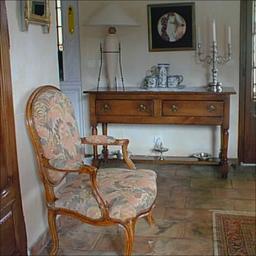
Room type: livingroom